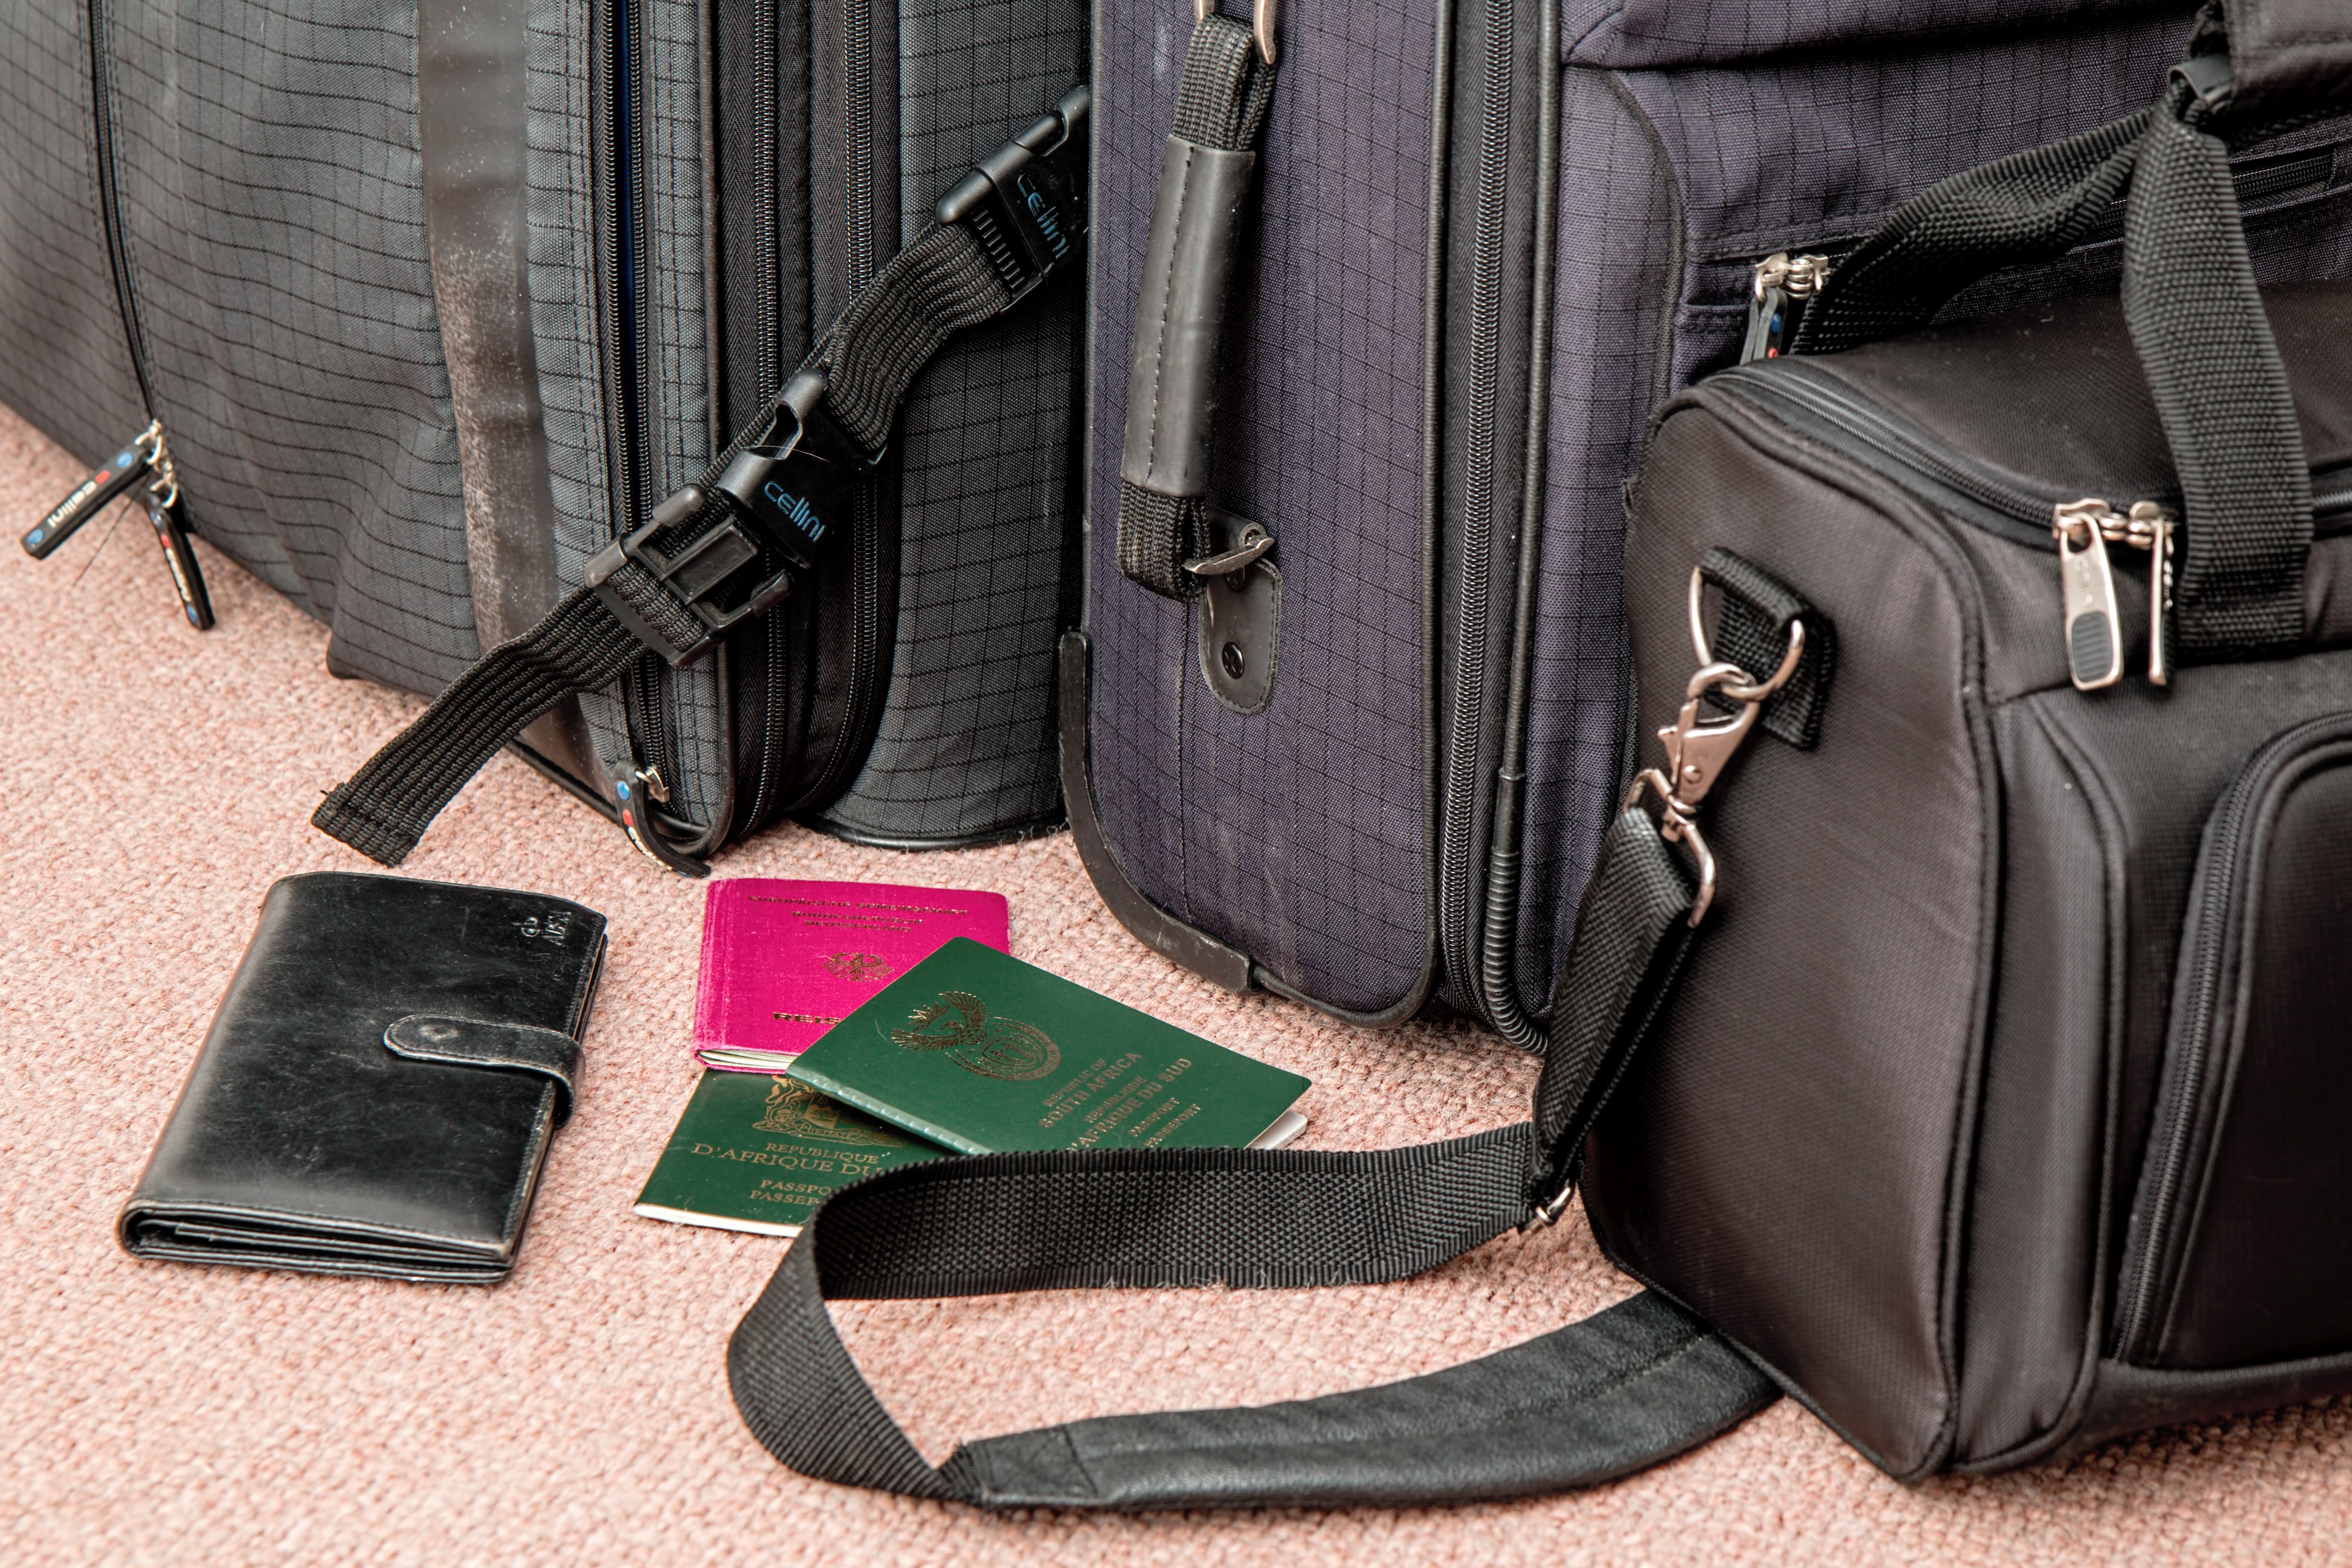
leather, vacation, tourist, travel, journey, holiday, traveler, bag, tourism, trip, luggage, handbag, brand, traveling, suitcase, voyage, passport, baggage